Congress Hall

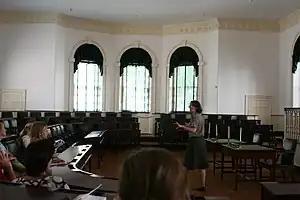
House chamber on the first floor of Congress Hall

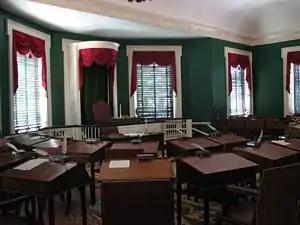
Senate chamber on the second floor of Congress Hall

The House chamber on the first floor is rather simple and featured mahogany desks and leather chairs. The room eventually accommodated 106 representatives from 16 states: the 13 original states as well as the representatives from the new states of Vermont in 1791, Kentucky in 1792, and Tennessee in 1796. The room has been restored to its original appearance in 1796.